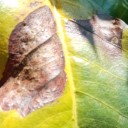
Label: Phoma